Chilean Navy

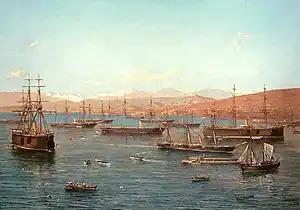
The Chilean Squadron anchored in Valparaíso's bay in 1879

After the wars of independence, a series of conflicts demonstrated the importance of the navy to the nation. First of these conflicts were the War of the Confederation (1836–1839), the Chincha Islands War (1864–1866), and the War of the Pacific (1879–1883). The founding of Fuerte Bulnes in the Strait of Magellan marked the starting point of a series of Chilean Navy explorations, led by navy hydrographers, such as Francisco Vidal Gormaz and Francisco Hudson, in the unknown zone between the Strait of Magellan and Chiloé. To deal with this new area of activity, the navy founded in 1874 the Hydrographic Office, whose first director was Francisco Vidal Gormaz.